Ilija Čolak-Antić

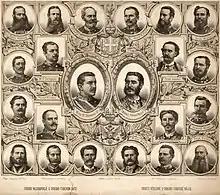
The Serbian Commanders of the First Serbian–Ottoman War. Čolak-Antić second from the top, on the right side.

At the outbreak of the Serbian-Ottoman War in June 1876, Čolak-Antić was appointed commander of the Čačak brigade, while his brother Lazar's unit was attached to the main army under Mikhail Chernyayev, commanding the Kruševac brigade. Their other brother Ljubomir Čolak-Antić managed the arsenal in Kragujevac. On 8 July Čolak-Antić leading the Užice Division successfully repelled the Ottomans, who had crossed the border at Raška pushing them back towards Novi Pazar. On the proposal of the Minister of Defense, the government issued a law on 7 July 1876, establishing "awards for meritorious service in war," with Čolak-Antić among the first recipients. Prince Milan Obrenović (the future Serbian king) awarded him the Order of the Cross of Takovo for bravery.